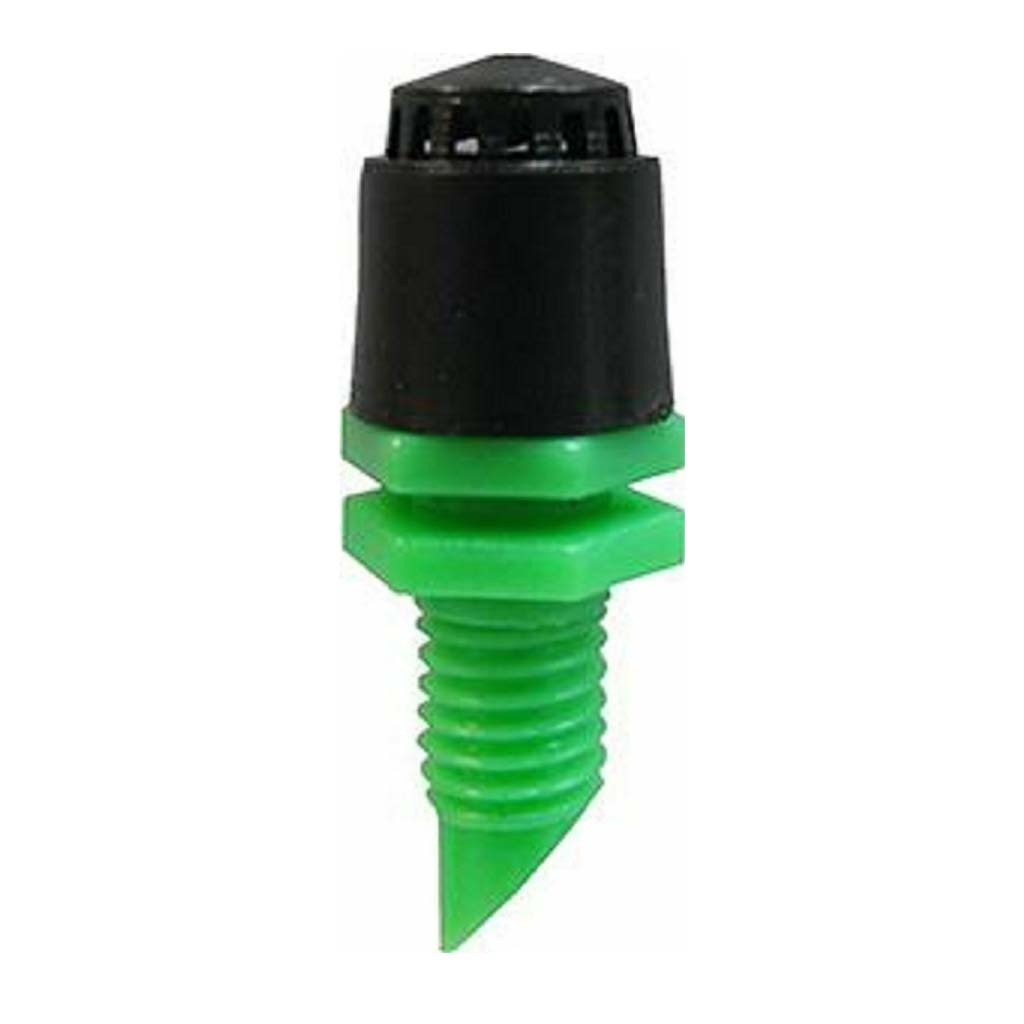
HR Products 360° Finger Micro Spray Green 6.4M at 100kPa HRMS1-GP10
Full circle two piece jet with precise watering patterns. Winged base for easy hand installation. Colour coded bases for flow identification. Caps feature a snap ring which firmly engages the base. UV stabilised materials for long life. 10 pieces units included per pack. Fit: 4mm Angle: 360°
Brand: HR Products
Category: Home & Garden > Lawn & Garden > Watering & Irrigation > Sprinklers & Sprinkler Heads > Sprinkler Heads